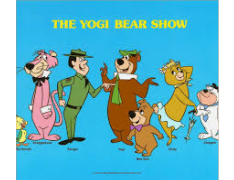
Portrait style: Cartoon Portrait